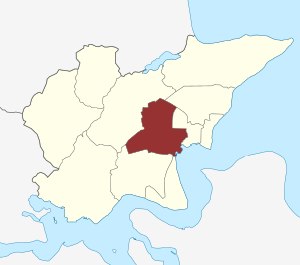
Hannerup Sogn
Hannerup Sogn
Hannerup Sogn er et sogn i Fredericia Provsti der blev oprettet i 1974. Sognet ligger i Fredericia Kommune. Indtil Kommunalreformen i 2007 lå det i Fredericia Kommune. I Hannerup Sogn ligger Hannerup Kirke.